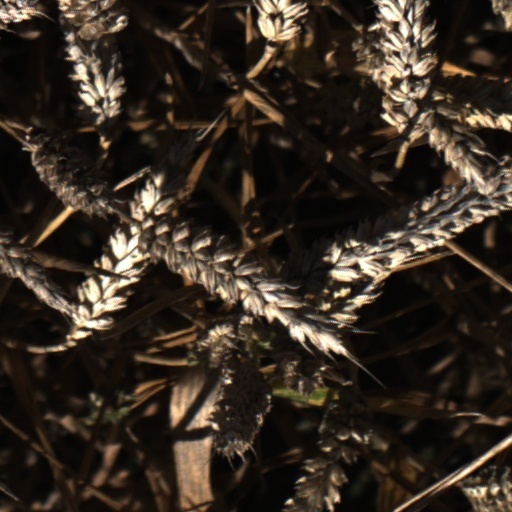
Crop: wheat